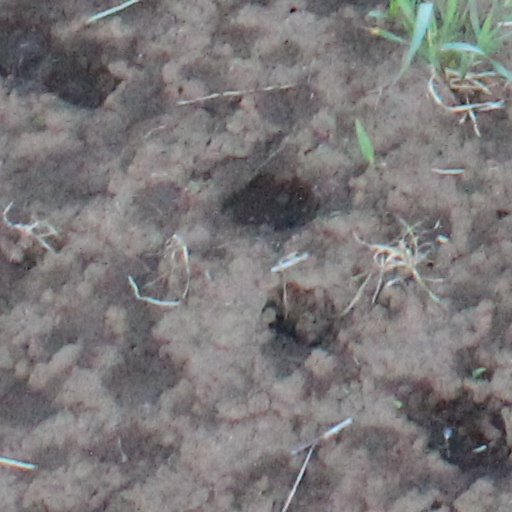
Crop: wheat